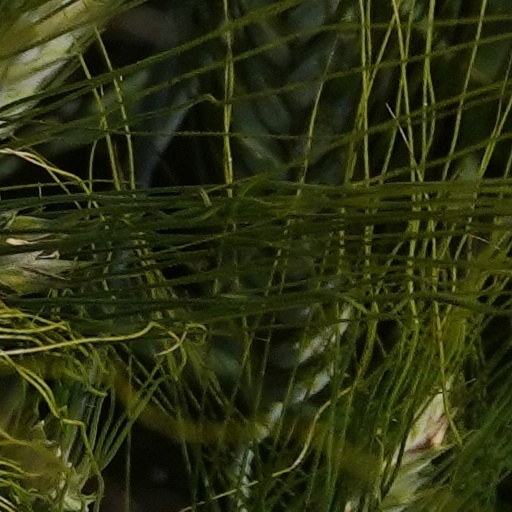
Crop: wheat